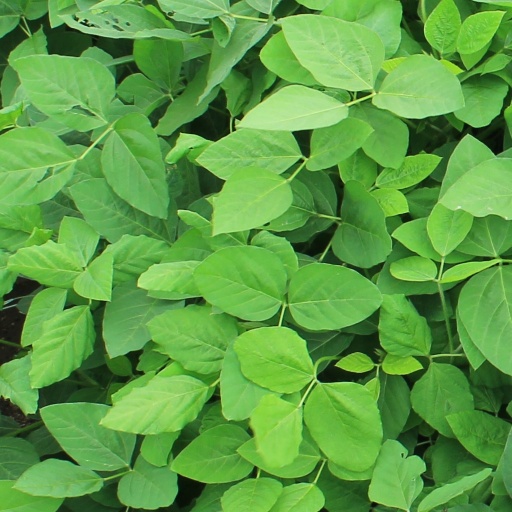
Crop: soybean